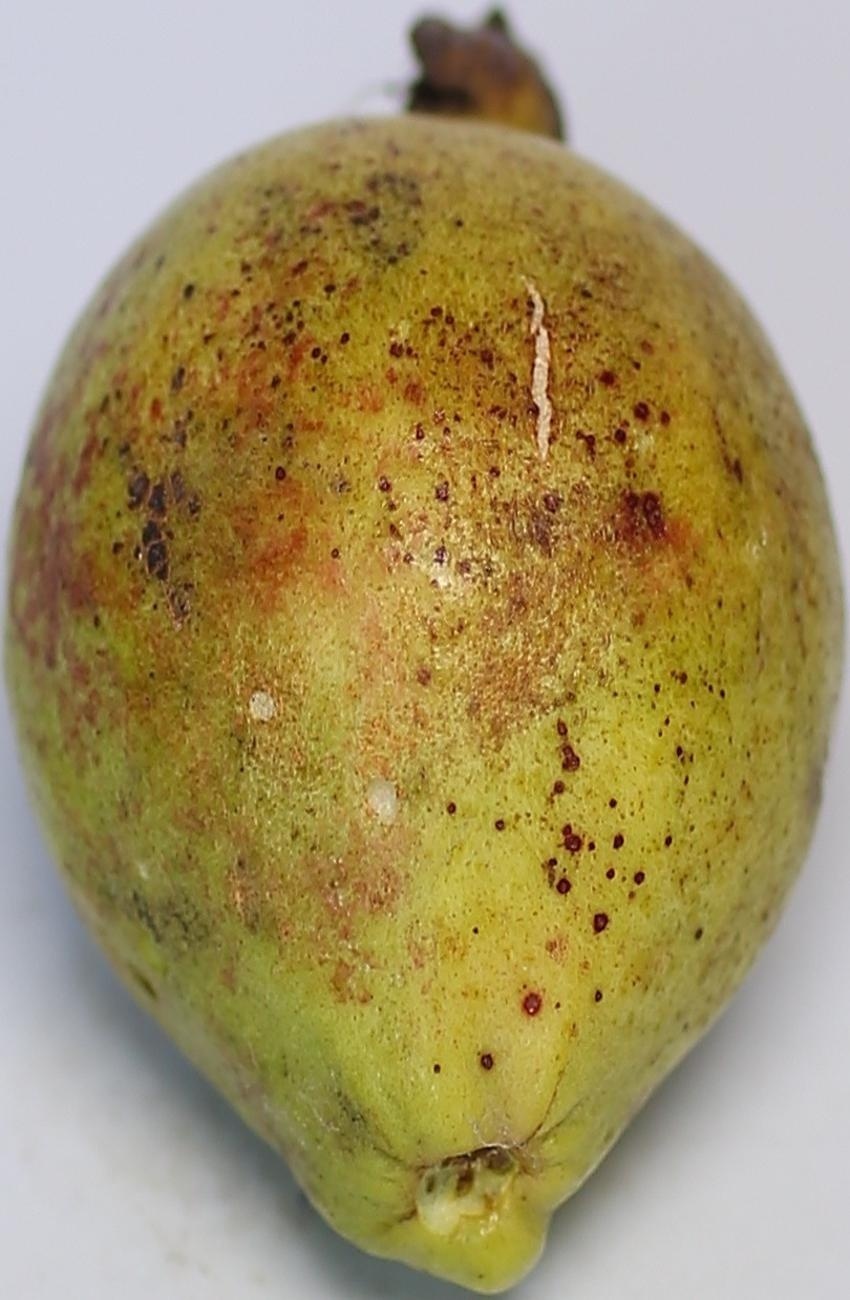
Maturity: mature-green
Variety: riyali